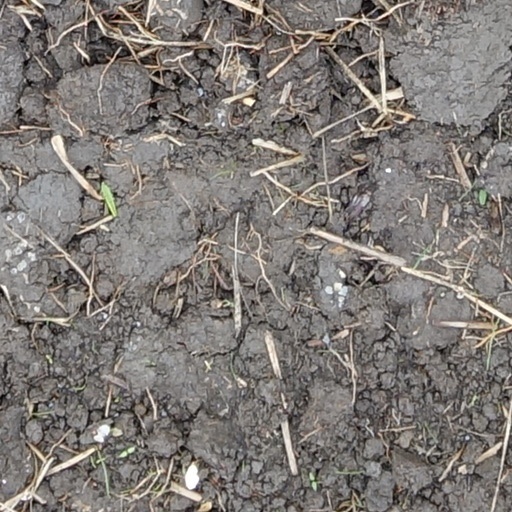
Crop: wheat